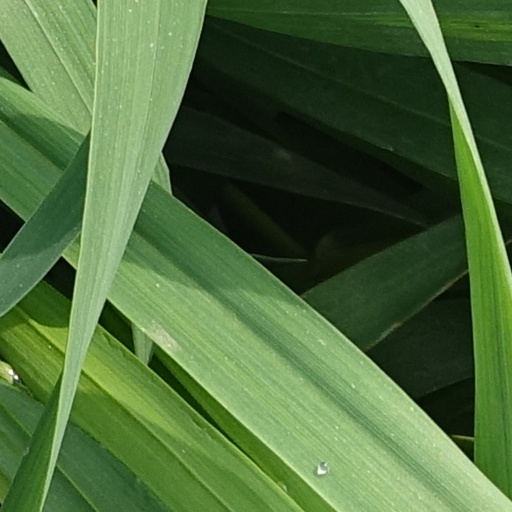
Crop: wheat